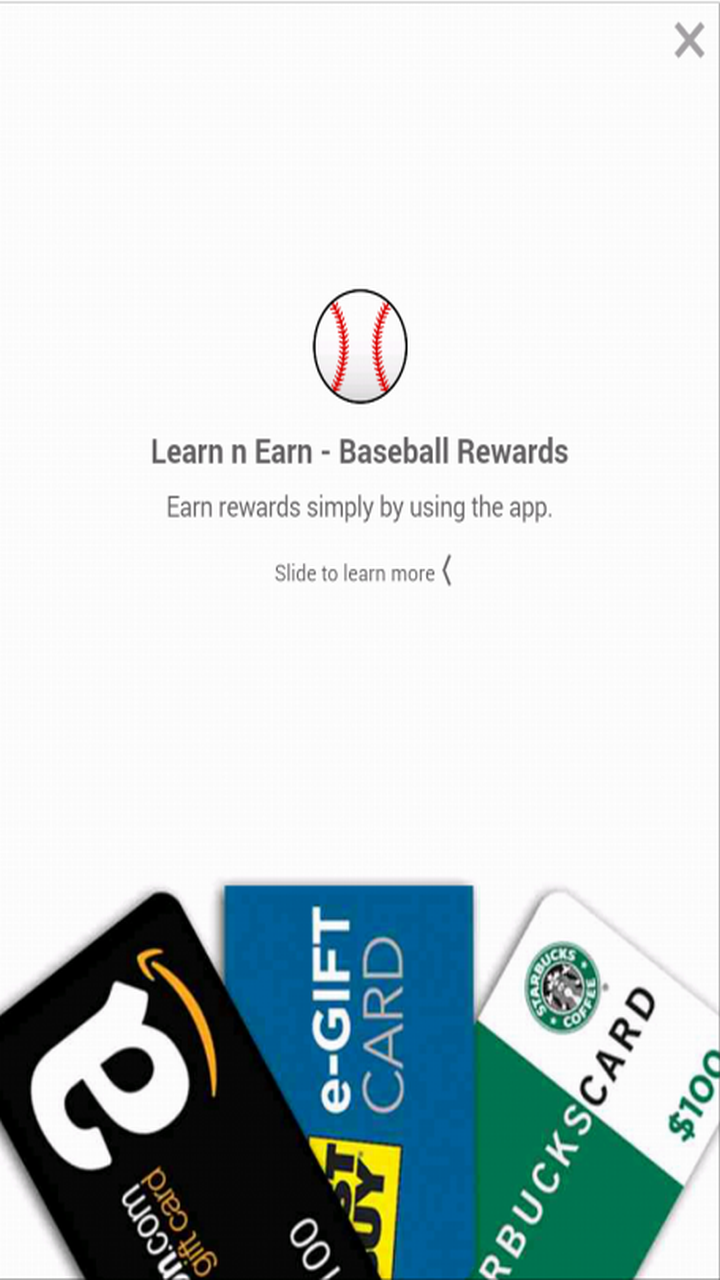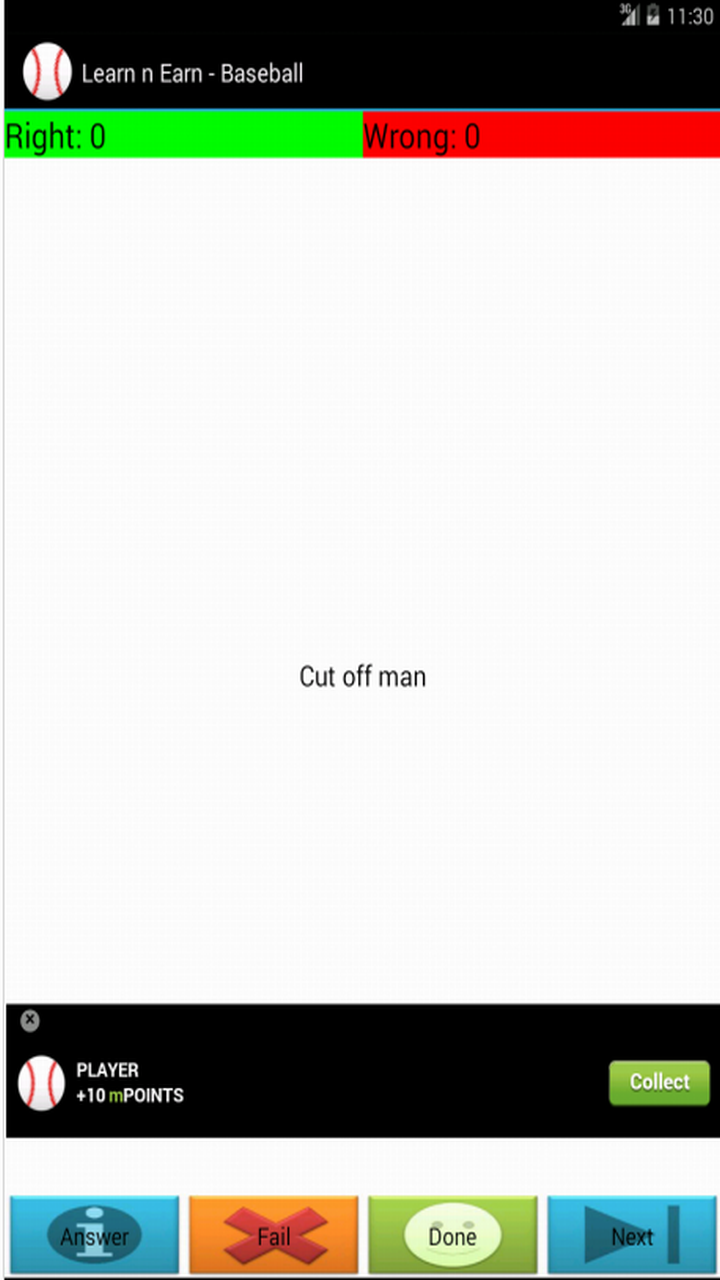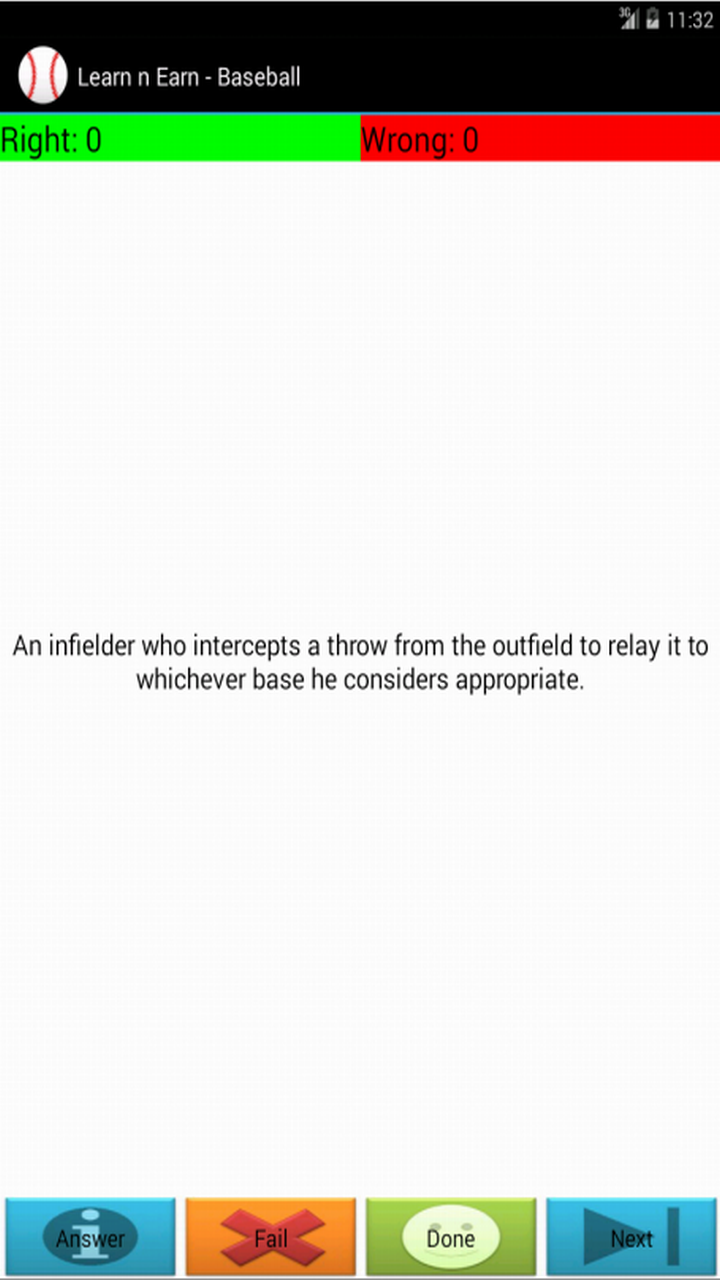
Learn n Earn - Baseball
Category: Appstore for Android
Do you feel lost in the myriad of baseball terms ? What does a Curveball really mean ? What is a swinging bunt ? What is a Gapper ? In this app, we have tried to demystify the world of baseball by giving clear concise definitions of each term in ordinary language. This app is meant for the general folks, though expert baseball fans might pick up a new term or two. . Not only do you learn about the wonderful world of baseball, but you also earn rewards ! You can earn REAL points (mPoints) that can be redeemed for REAL rewards on retailers like Amazon, Best Buy etc. Now, for some heavy duty legal disclaimers (Sorry, lawyers make us write this) This App is only intended as a casual entertainment app. If you do decide to use it, it is at your own risk. The developer makes no warranties about the functionality in this game or any accuracy in the information provided. Any liabilities, whether direct or implied are expressly rejected and by downloading the application, you release the developer and any associated entities from ALL liabilities. If you do not agree, please do not download the game.Whew, that was some heavy duty lingo right there ! We have you enjoy the Learning n Earning
Features: Learn Baseball terms | Earn Rewards that can be used at retailers like Amazon